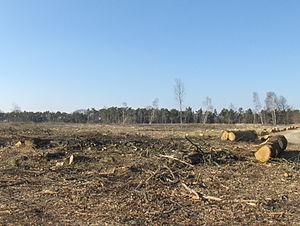
Parcelle ayant fait l'objet d'une coupe rase, parcelle 163, Forêt d'Ermenonville, Oise.
La forêt d'Ermenonville est une forêt majoritairement domaniale de Hauts-de-France, située dans le département de l'Oise, proche de Senlis. Elle constitue avec les massifs forestiers de Chantilly et d'Halatte, le massif des Trois Forêts.